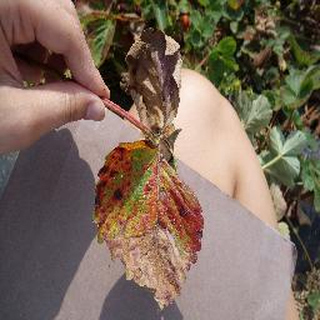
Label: strawberry_leaf_scorch